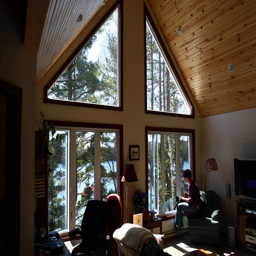
This is an image of the inside of a cabin.
A man sitting on a chair in a room with a vaulted ceiling.
A person looking out the window of their loft.
A large open living room with large windows and wooden ceiling
A woman is sitting in the living room near a window.